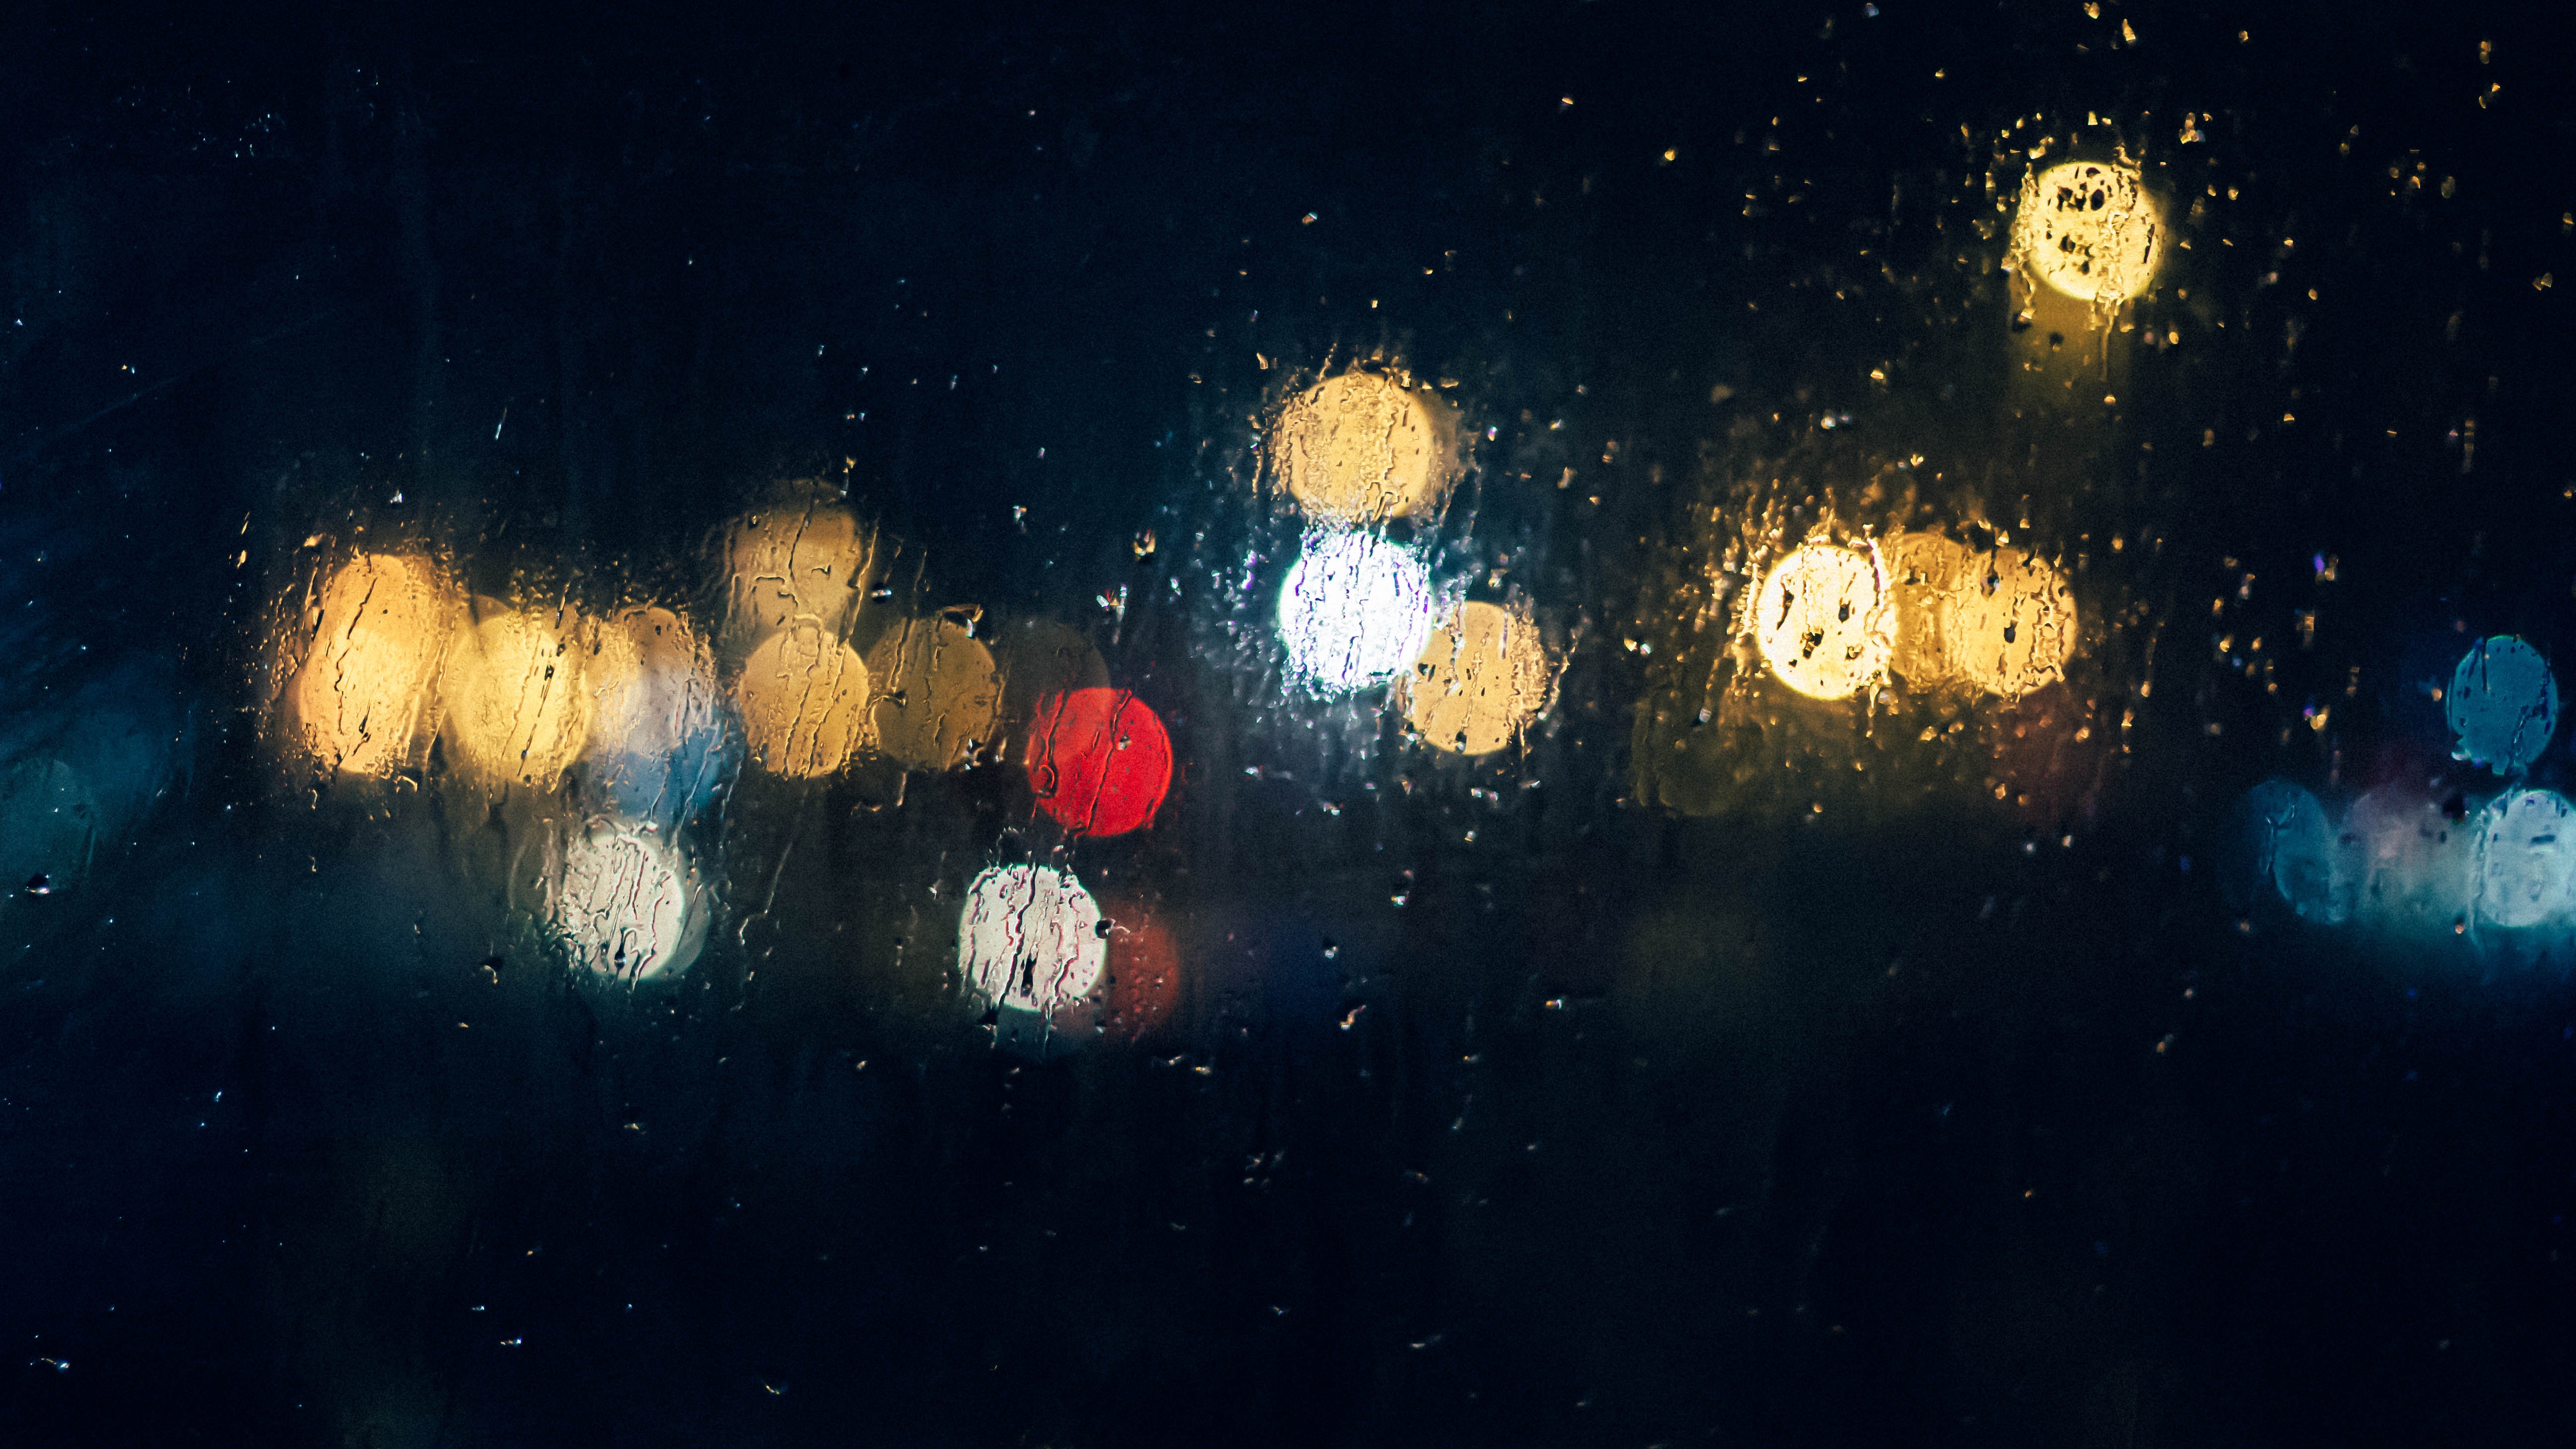
night, atmosphere, space, darkness, circle, outer space, universe, screenshot, astronomical object, computer wallpaper